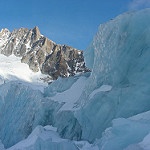
Label: glacier